Eva Lange

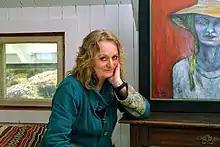

Born in Arendal on 15 June 1944, Lange was a daughter of Anna Theresie Larsen and Jean Emil Lange. She was married to painter and sculptor Victor Lind.